Ryan Aeronautical

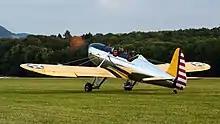
Ryan PT-22 Trainer

The Ryan Aeronautical Company was founded by T. Claude Ryan in San Diego, California, in 1934. It became part of Teledyne in 1969, and of Northrop Grumman when the latter company purchased Ryan in 1999. Ryan built several historically and technically significant aircraft, including four innovative V/STOL designs, but its most successful production aircraft was the Ryan Firebee line of unmanned drones used as target drones and unmanned air vehicles.